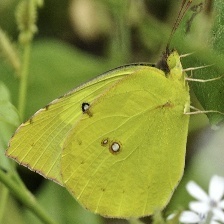
Species: SOUTHERN DOGFACE
Butterfly family (ImageNet category): sulphur_butterfly